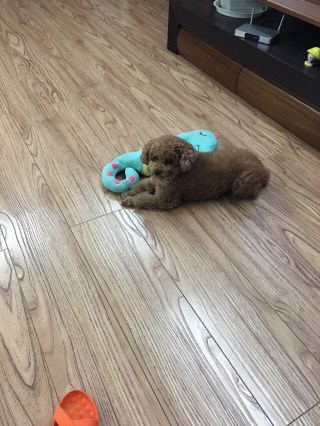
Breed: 7449-n000128-teddy